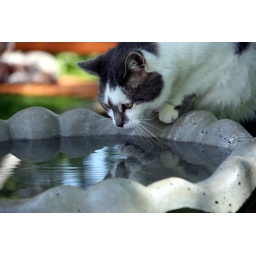
Boots checking out the bird bath and finding only her reflection in the water.